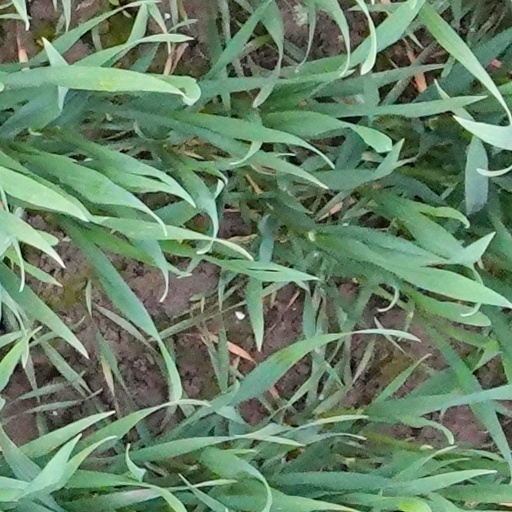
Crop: wheat